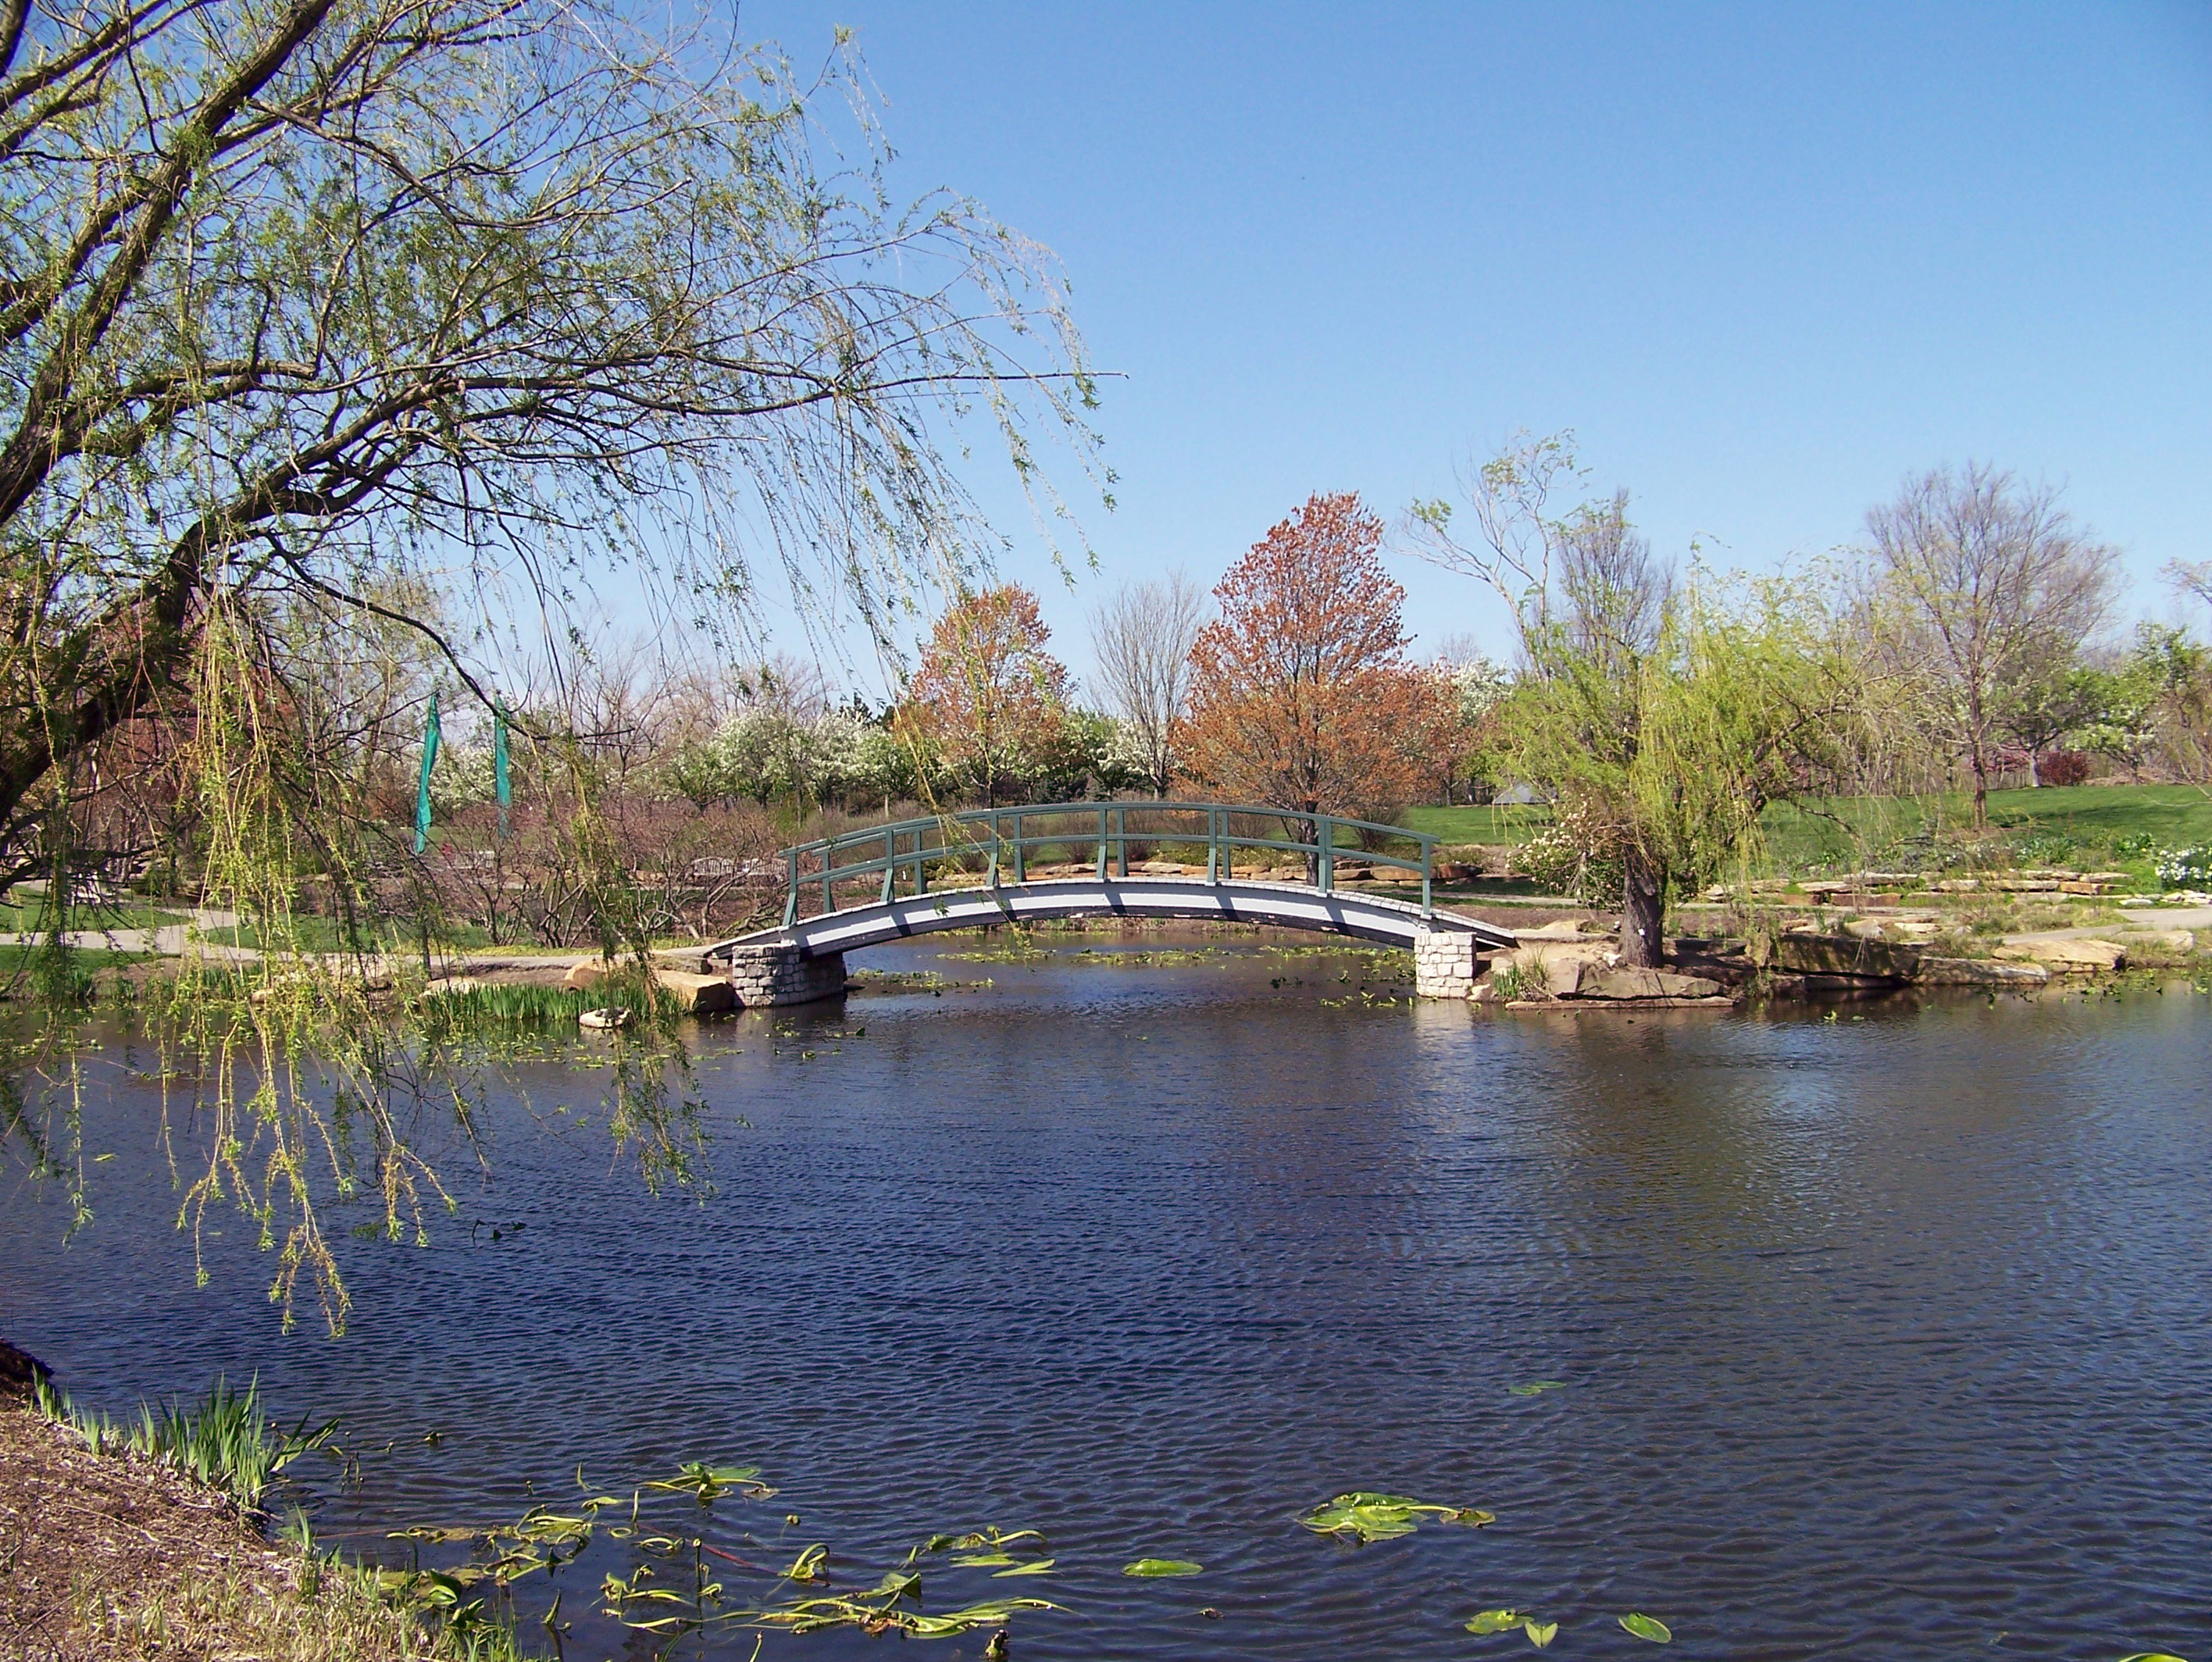
tree, water, nature, plant, bridge, leaf, flower, lake, river, pond, reflection, autumn, park, reservoir, waterway, body of water, monet, fish pond